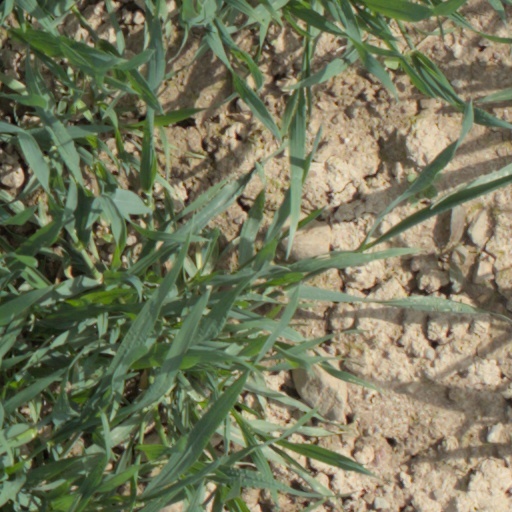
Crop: wheat